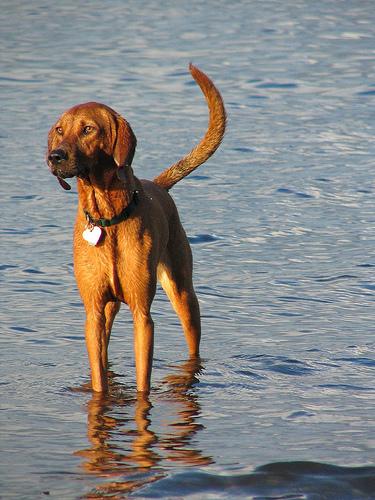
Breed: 207-n000045-redbone